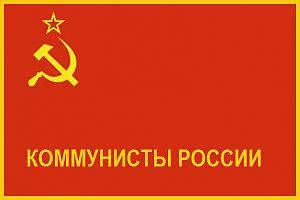
Communistes de Russie est un parti politique communiste et marxiste-léniniste russe. Fondé le 23 mai 2009 en tant qu'organisation politique, Communistes de Russie est officiellement reconnu comme étant un parti politique le 22 avril 2012.